Linus Bylund

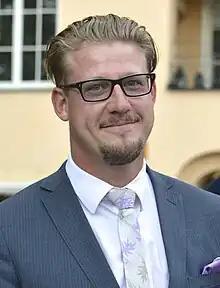
Bylund in 2014

Carl Linus Bylund (born 2 January 1978) is a Swedish politician for the Sweden Democrats (SD). Bylund was elected to the Riksdag in 2014. Prior to that, he served as press secretary for Jimmie Åkesson and chief of staff for the SD group in the Riksdag.